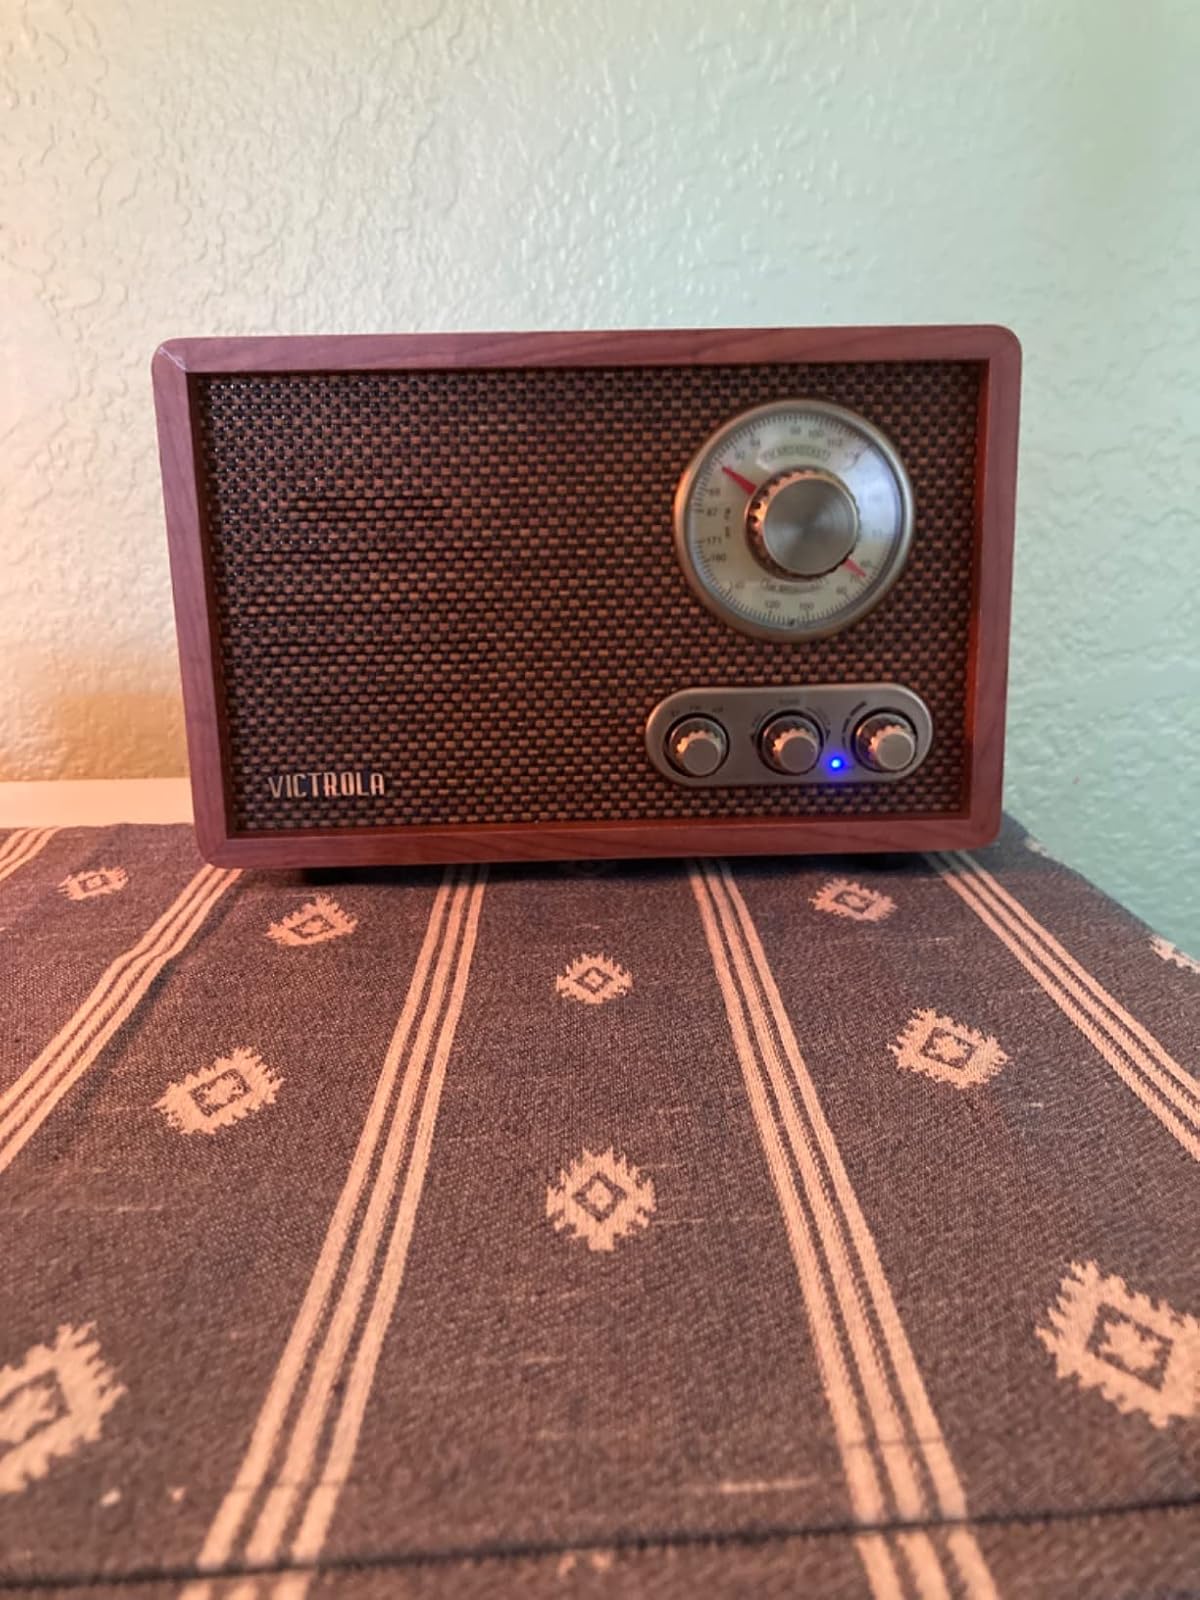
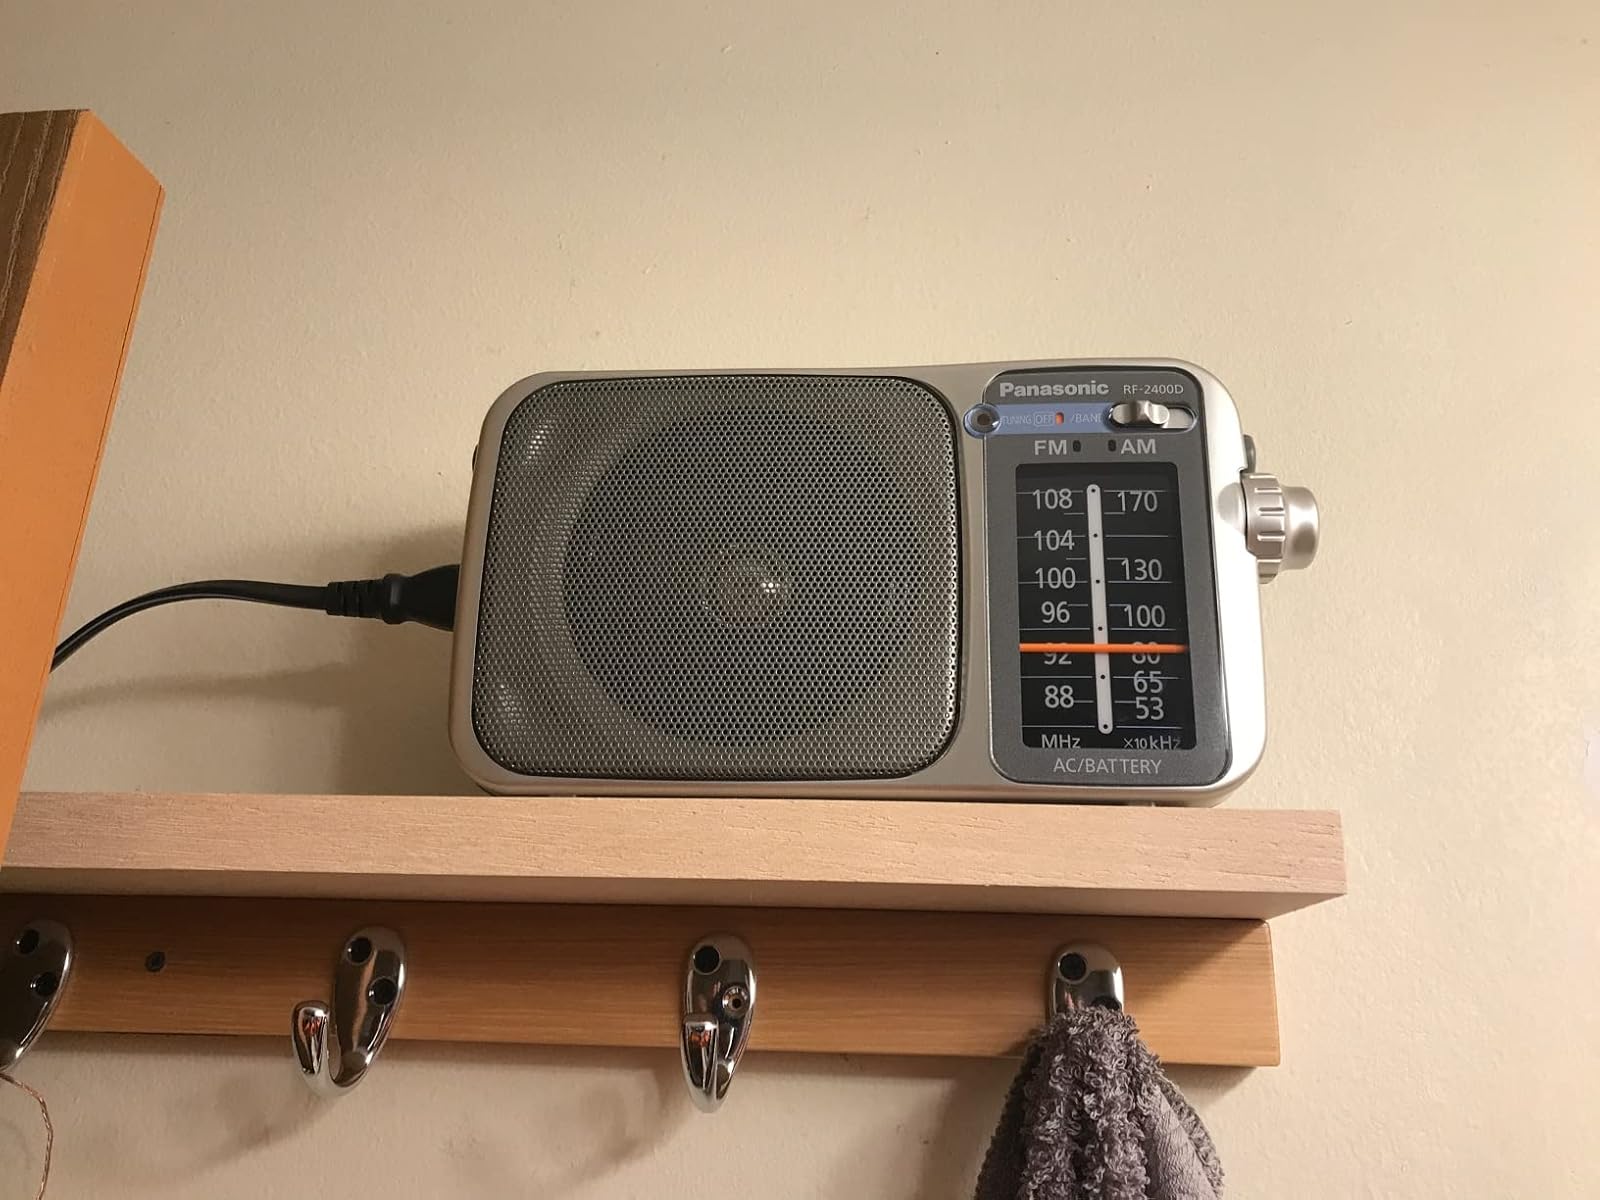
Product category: radio
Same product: no